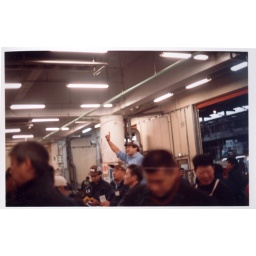
Tokyo fish market around 6.30-7 am towards the end of the day for these guys.